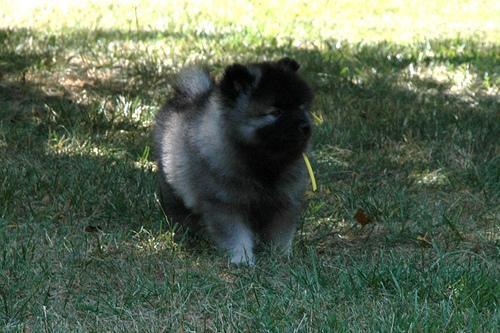
keeshond